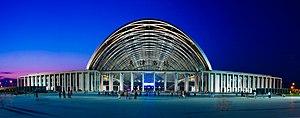
La gare de Tianjin-Ouest est une gare ferroviaire chinoise, située à Tianjin.
Tianjin, ou Tientsin, est une municipalité autonome du nord-est de la République populaire de Chine. Avec une agglomération de plus de quinze millions d'habitants en 2014, il s'agit de la quatrième ville de Chine en nombre d'habitants, après Shanghai, Pékin et Canton. Tianjin est également l'une des quatre municipalités du pays qui sont directement gouvernées par le pouvoir central. Elle fait partie de la région Jing-Jin-Ji.